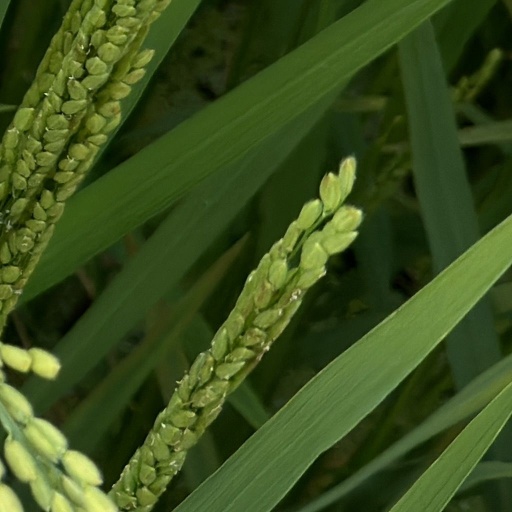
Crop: rice